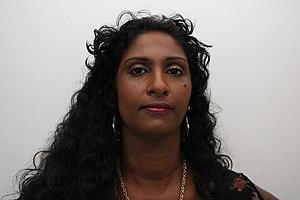
Présidente FDSEA